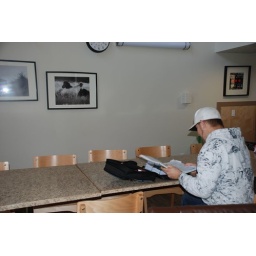
Doing homework in the new look Zeta kitchen. New lighting, new table tops, new very sturdy chairs and pictures on the walls.